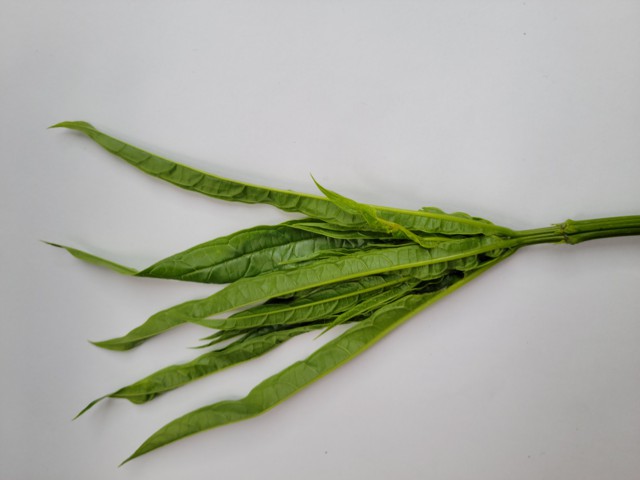
Plant: bamonhati